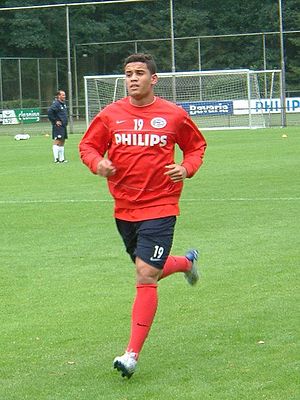
Jonathan Reis
Jonathan Reis er en brasiliansk fodboldspiller.